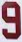
Number: 9